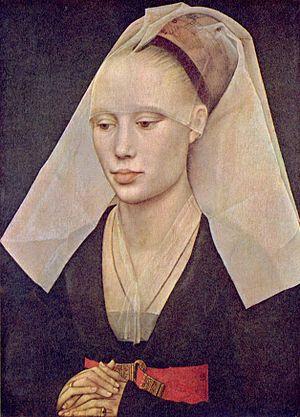
Rogier de le Pasture, dit en flamand Rogier van der Weyden, est un peintre appartenant au mouvement des primitifs flamands, né en 1399 ou 1400 à Tournai et mort le 18 juin 1464 à Bruxelles.